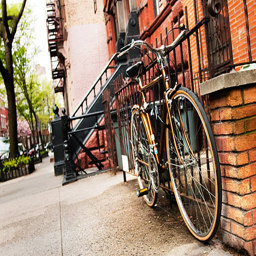
bicycle against a gate on residential street